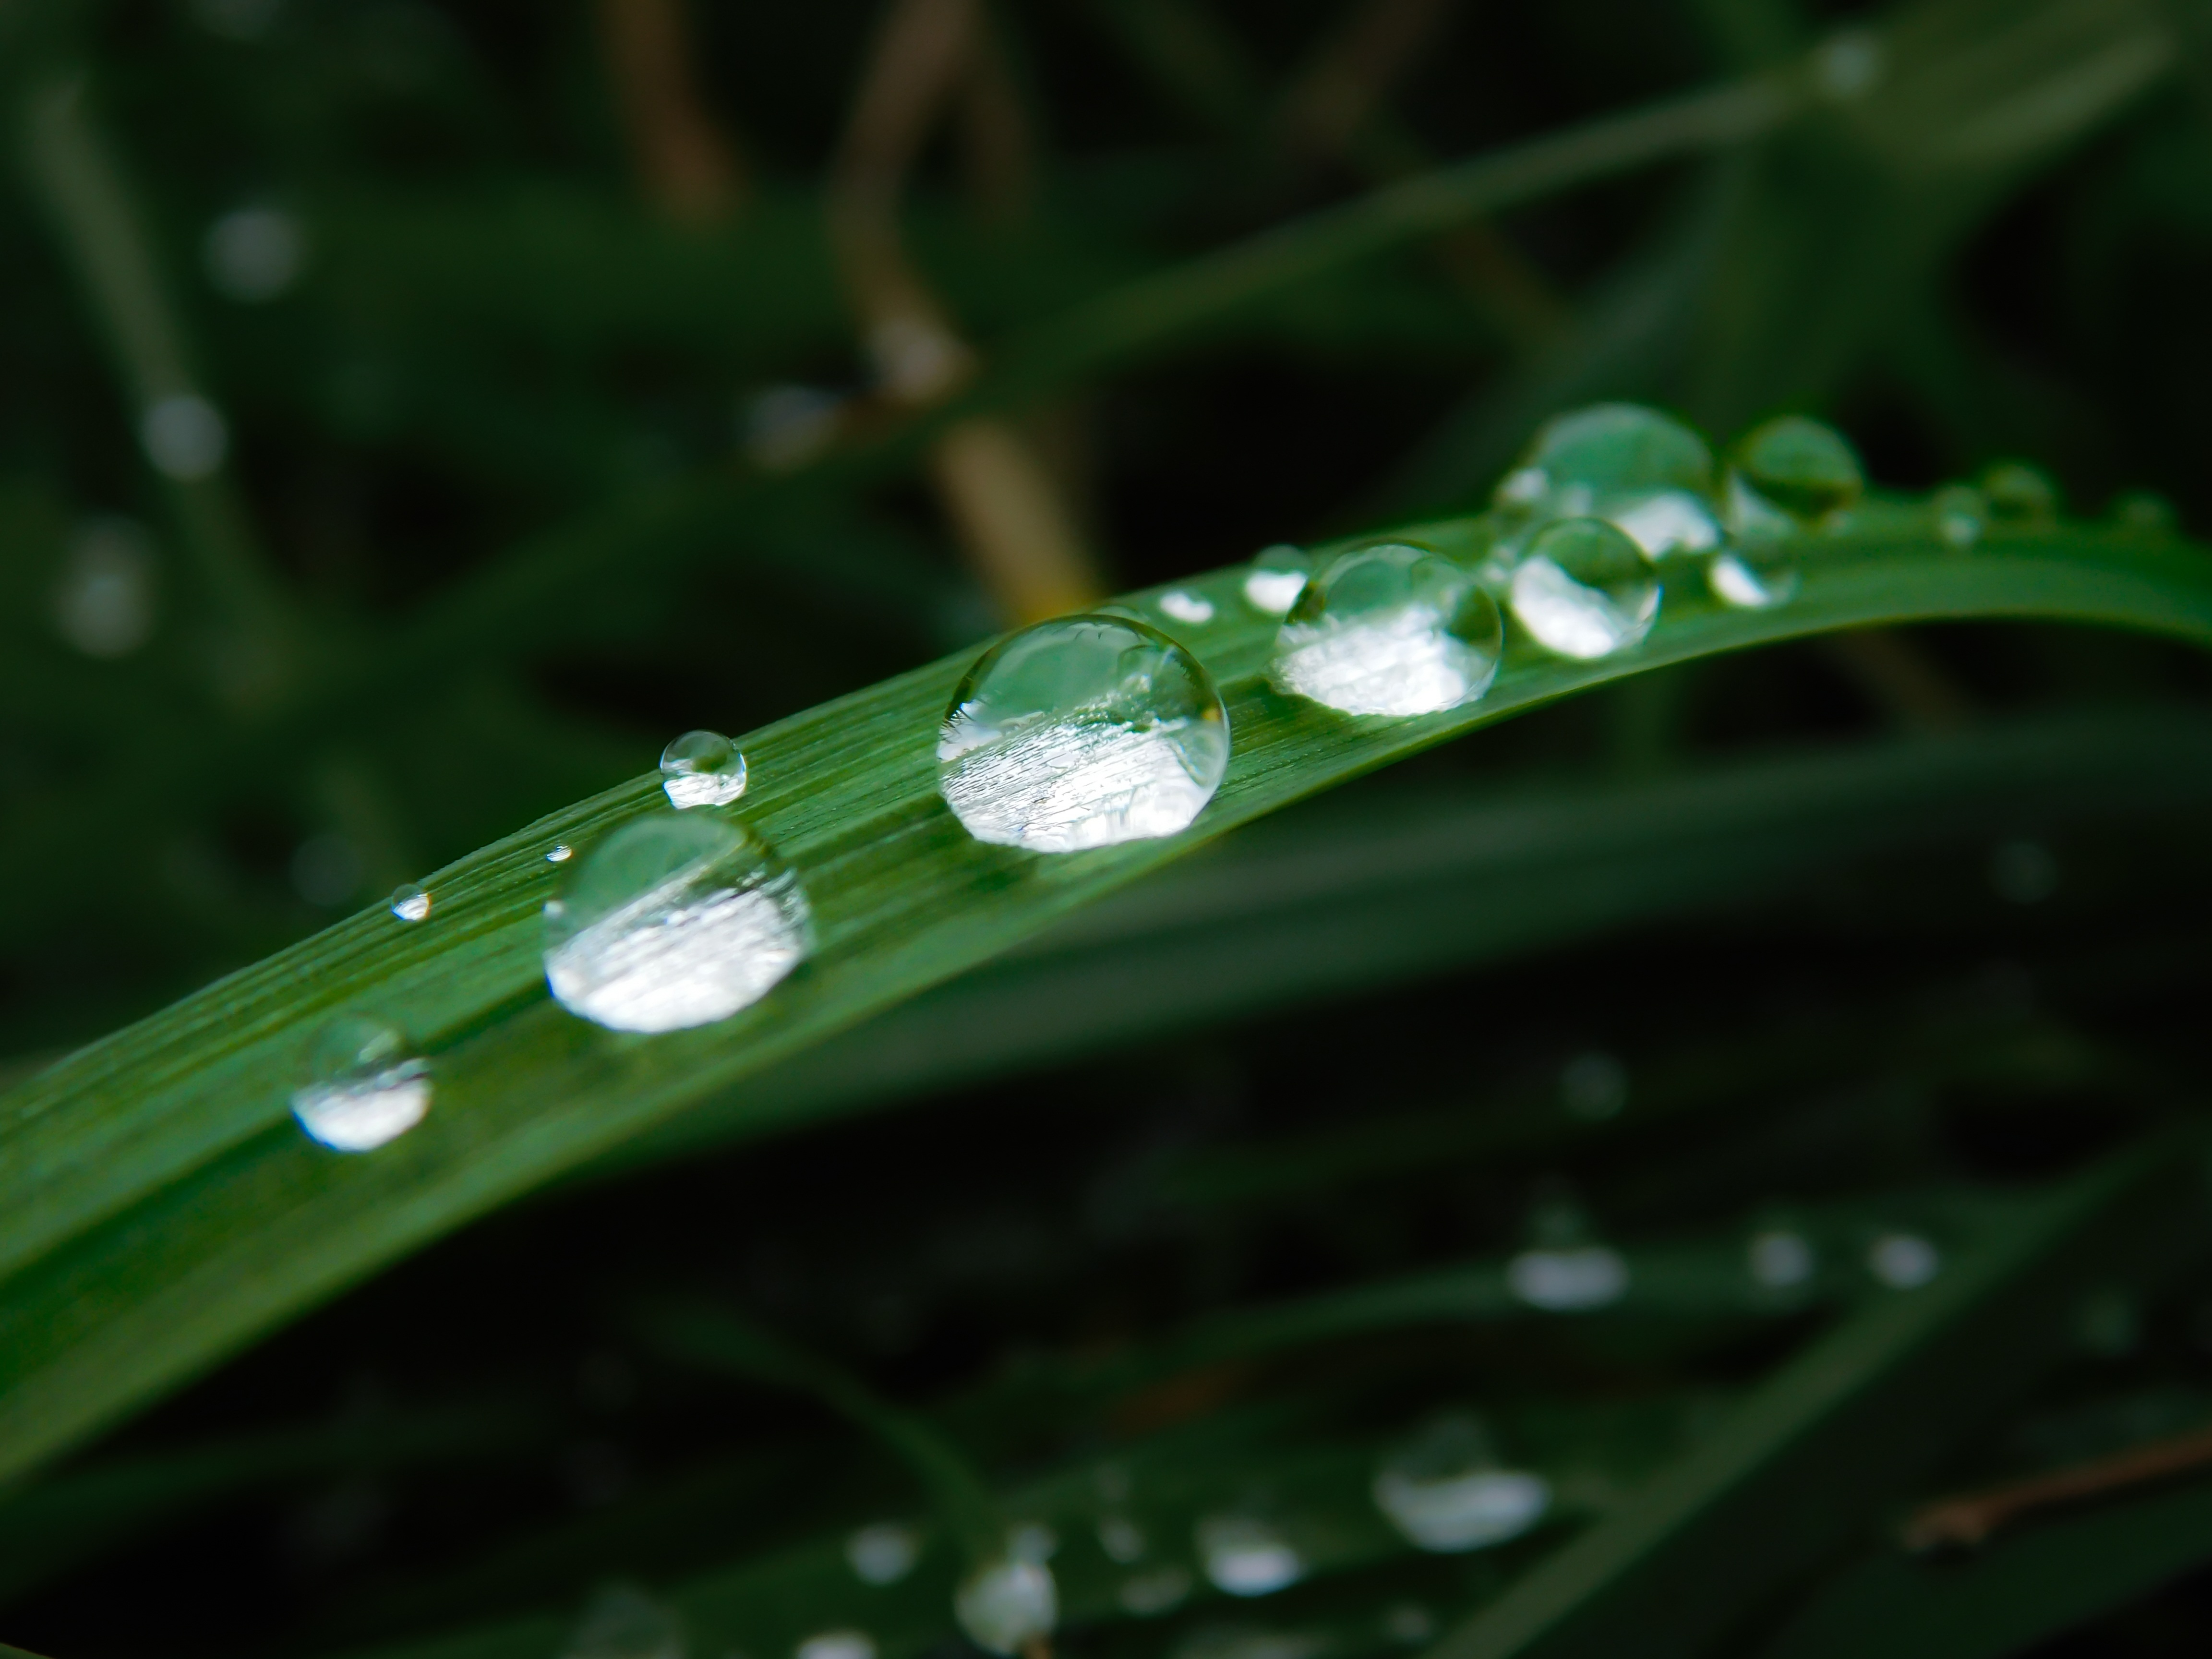
water, nature, grass, drop, dew, plant, photography, meadow, rain, leaf, flower, petal, raindrop, wet, green, flora, drip, close up, blade of grass, drop of water, moisture, macro photography, plant stem